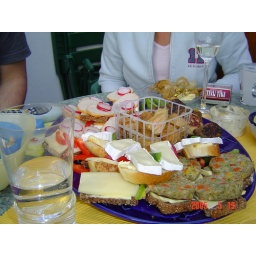
This was Ramona's house on the balcony in Riesa. I can remember what everything was called.